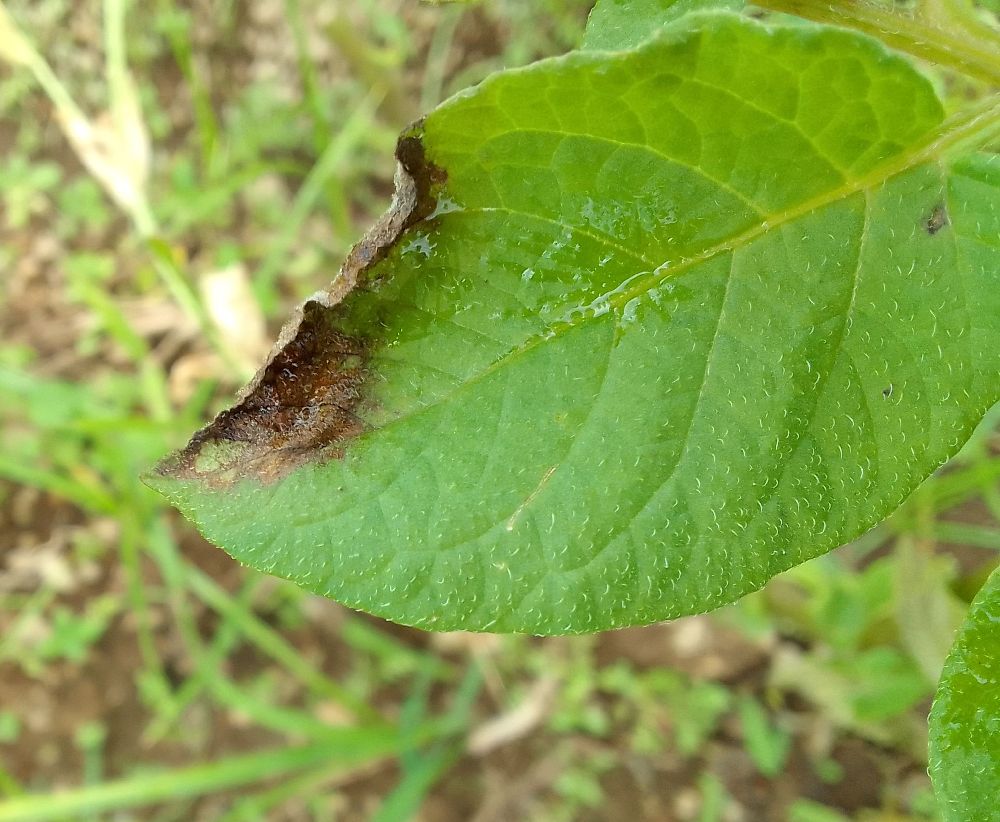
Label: Late blight